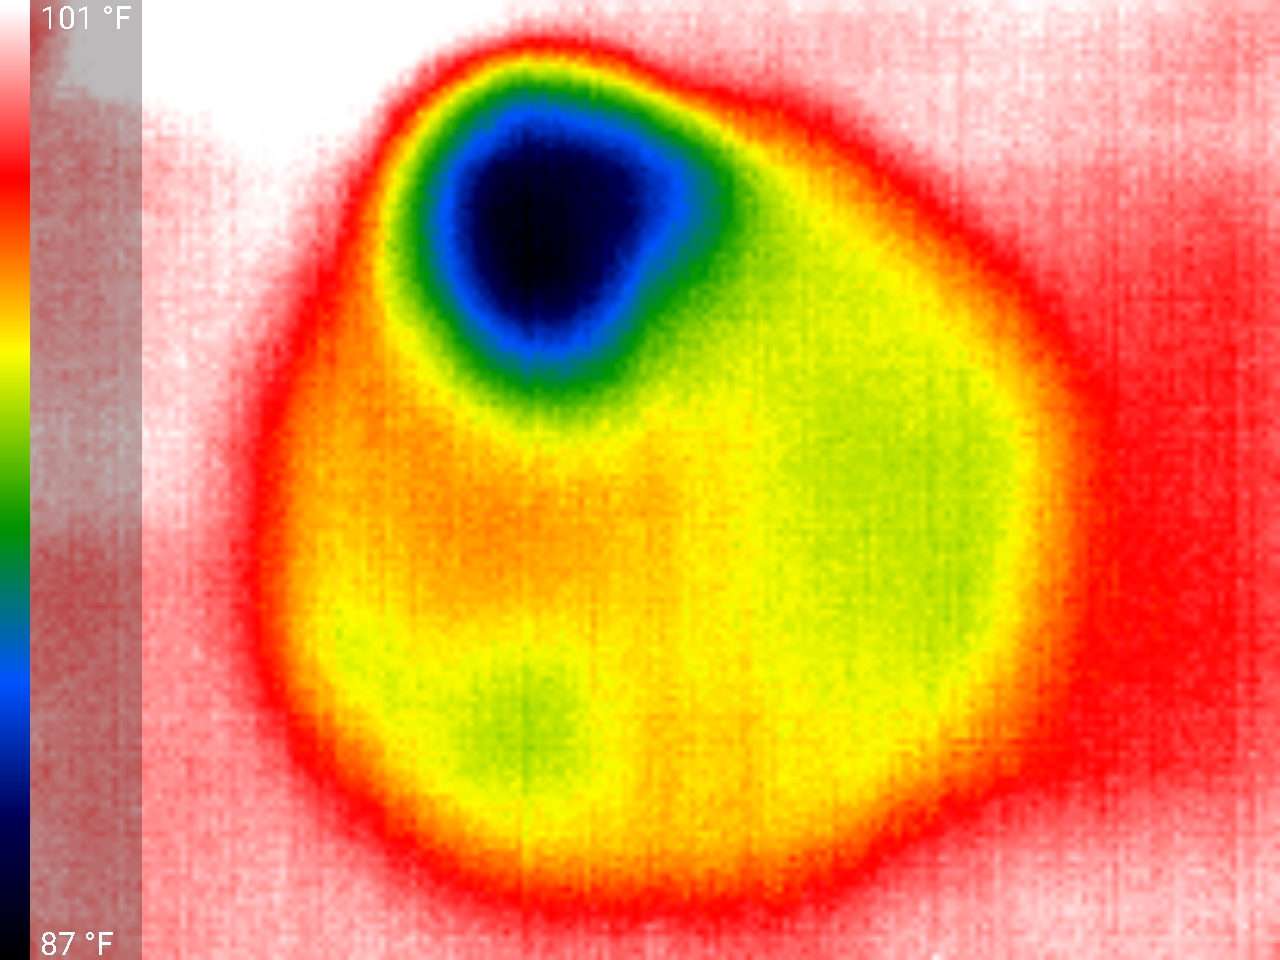
Label: No Defect